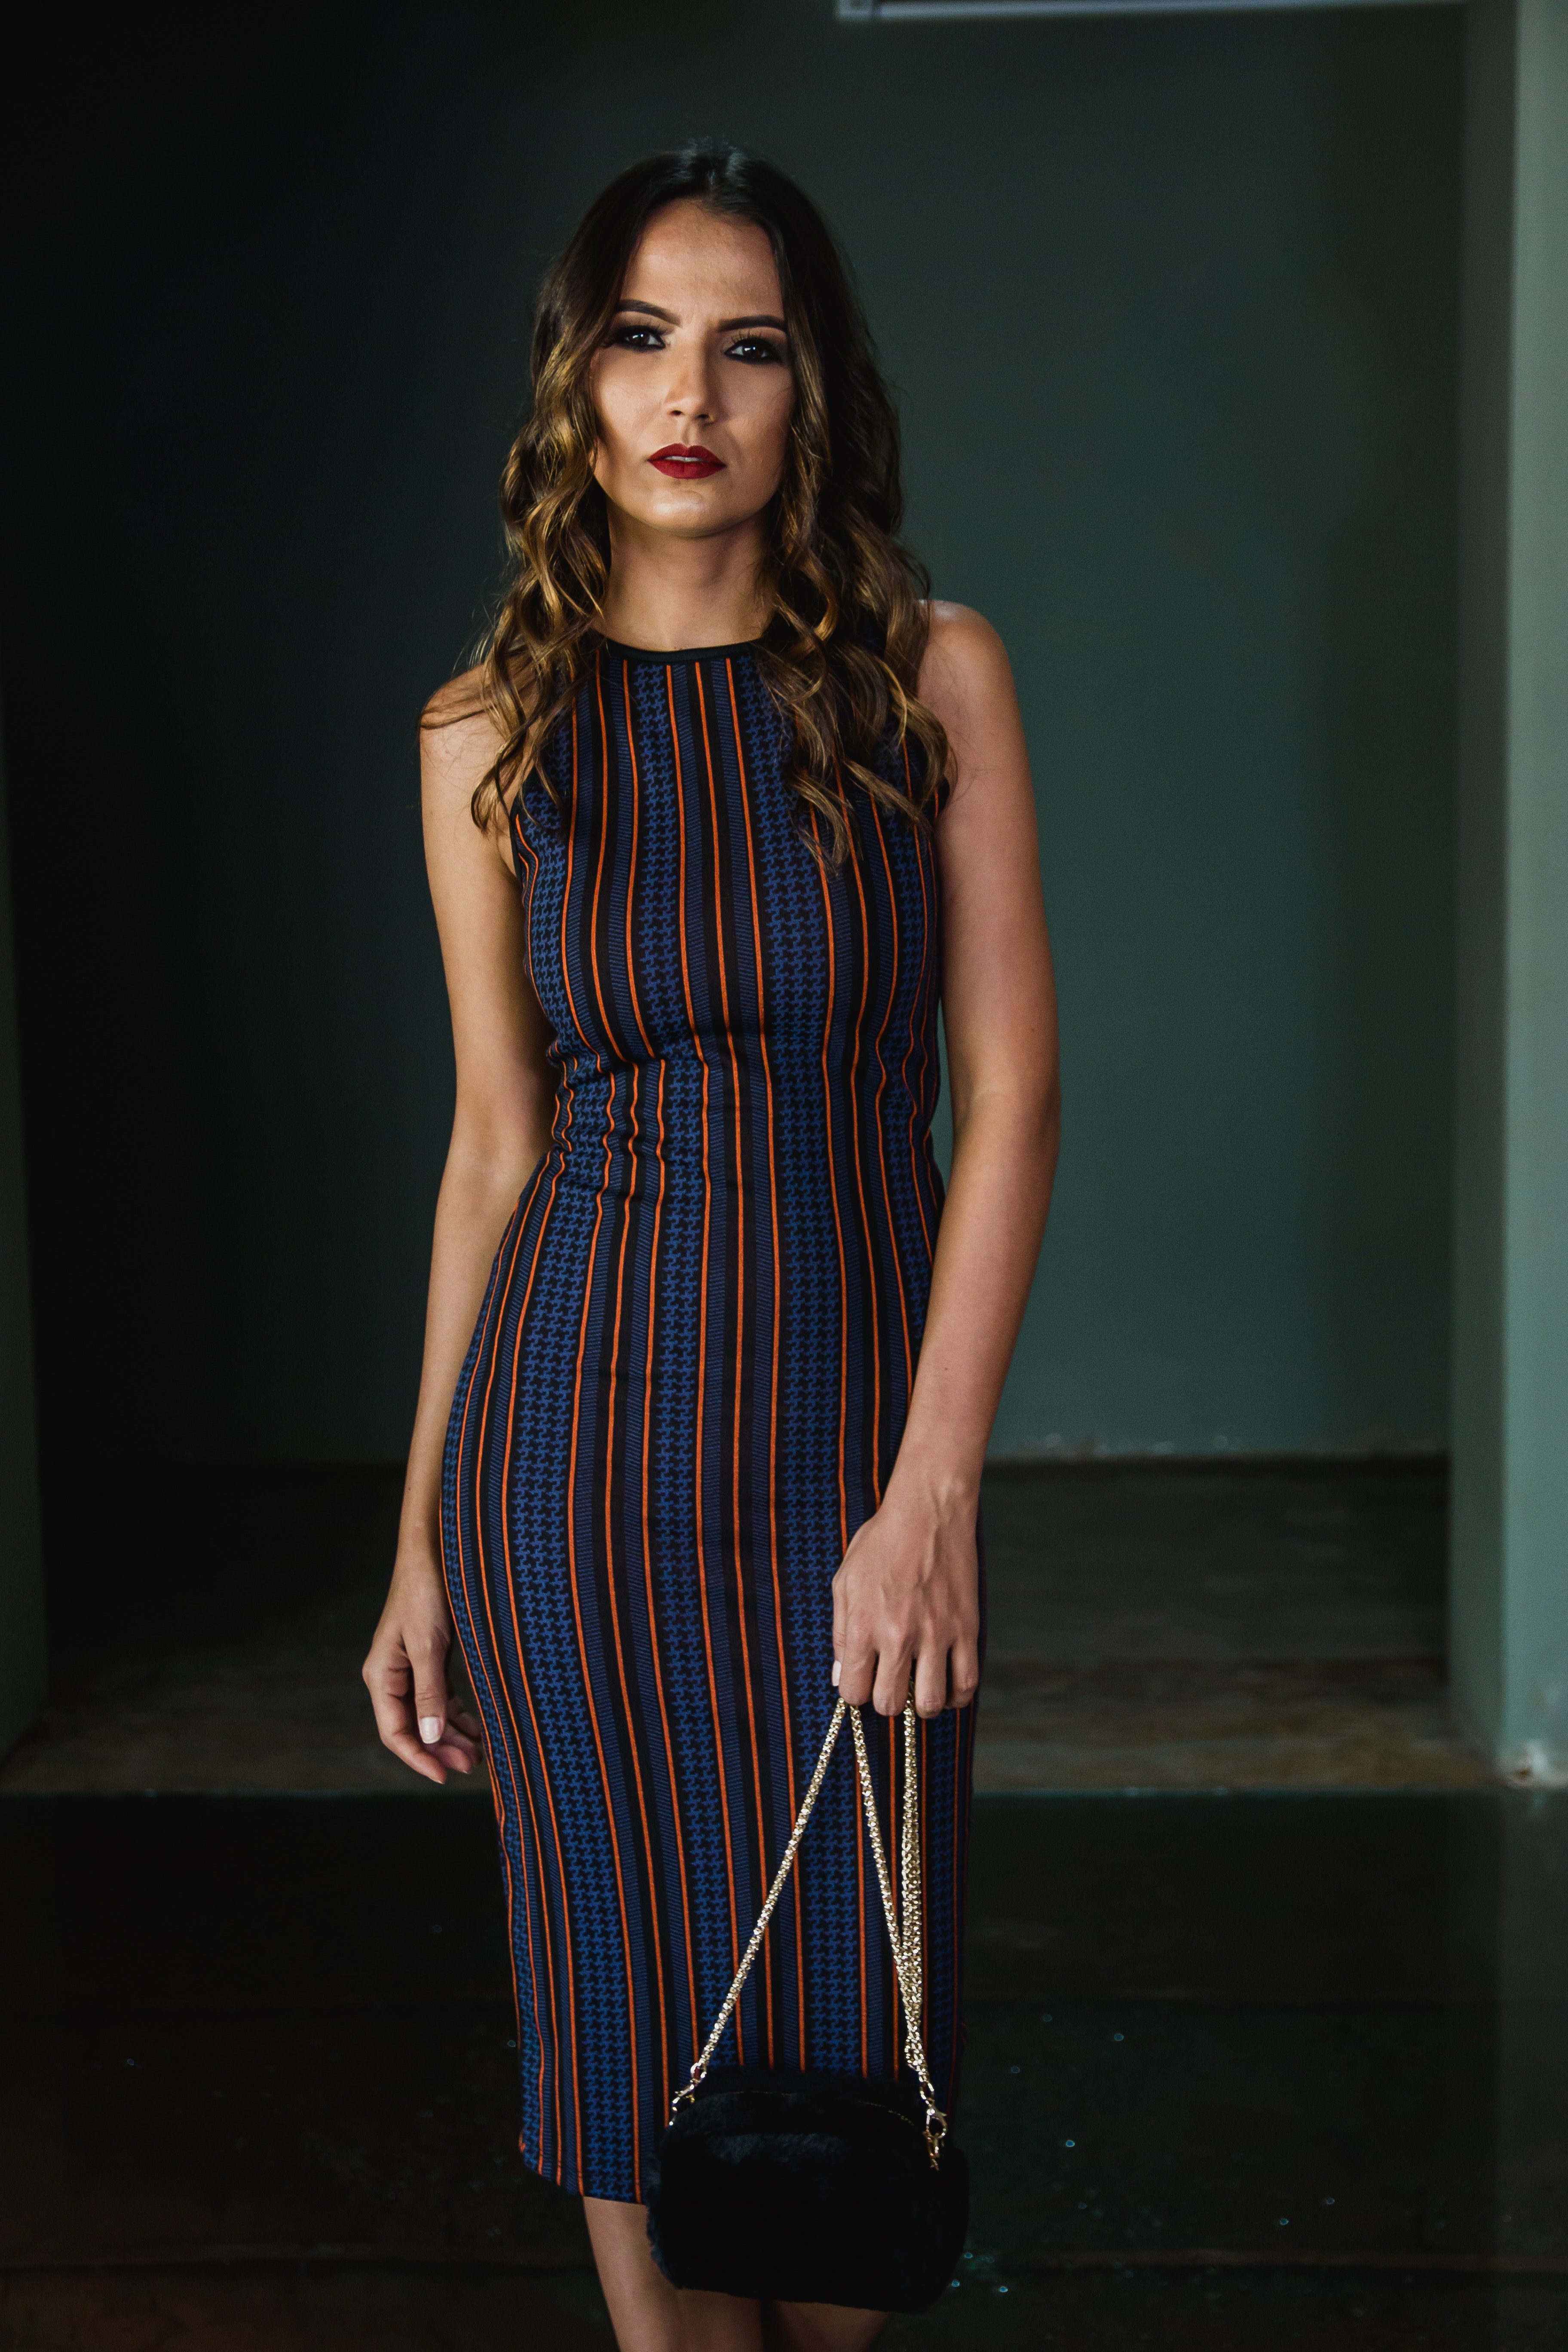
fashion model, clothing, fashion, dress, fashion show, beauty, shoulder, day dress, pattern, fashion design, design, runway, tartan, model, long hair, cocktail dress, footwear, textile, waist, photo shoot, brown hair, formal wear, neck, electric blue, style, plaid, shoe, haute couture